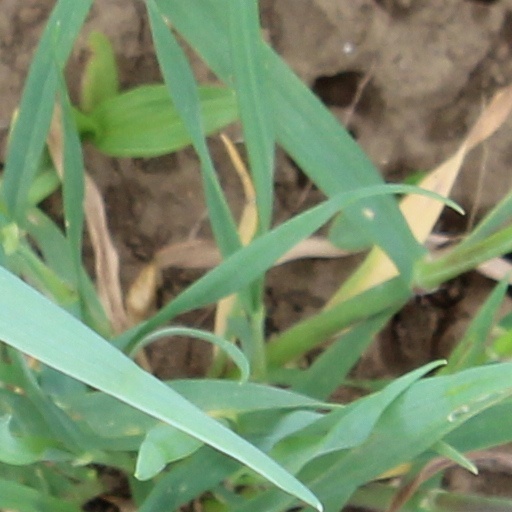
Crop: wheat